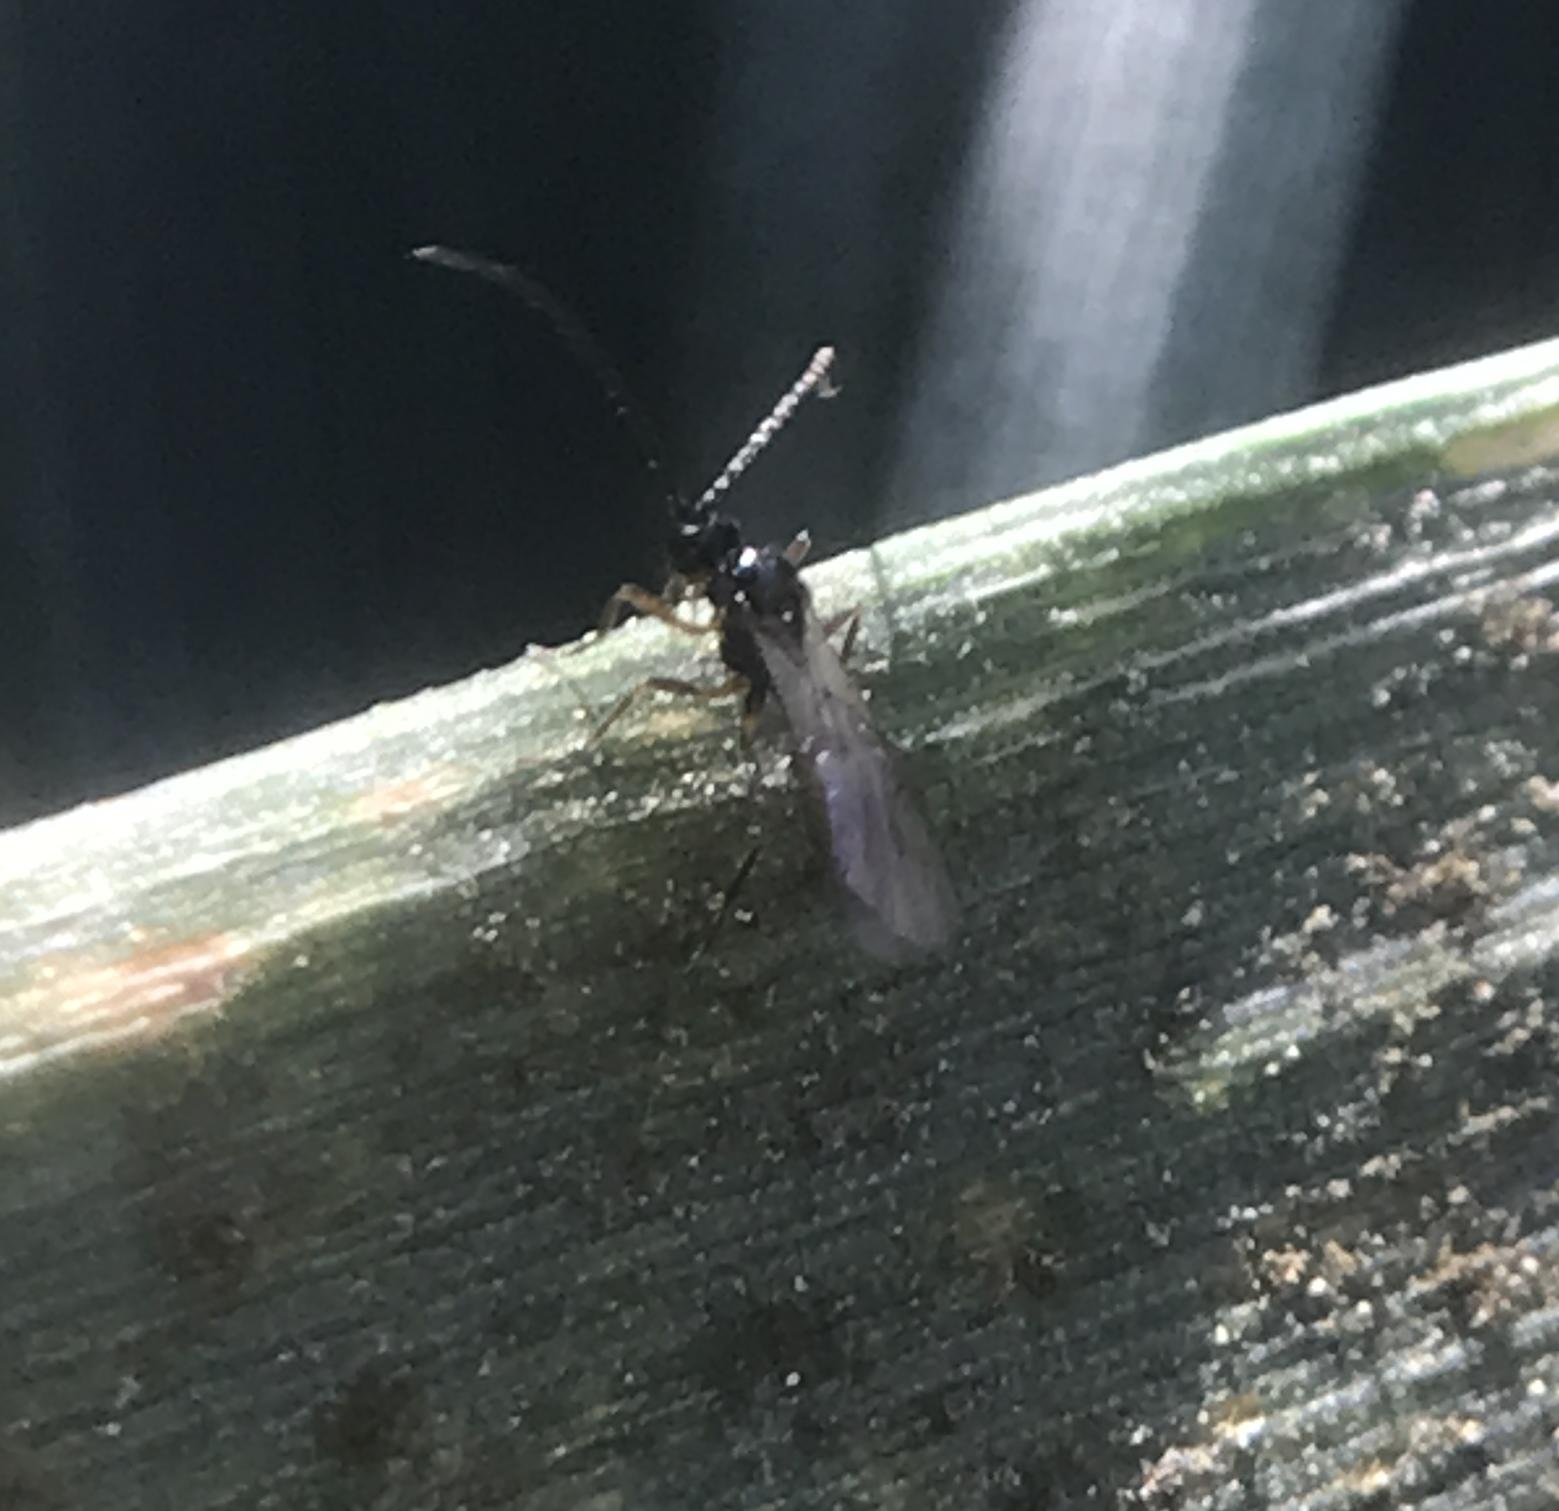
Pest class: predators